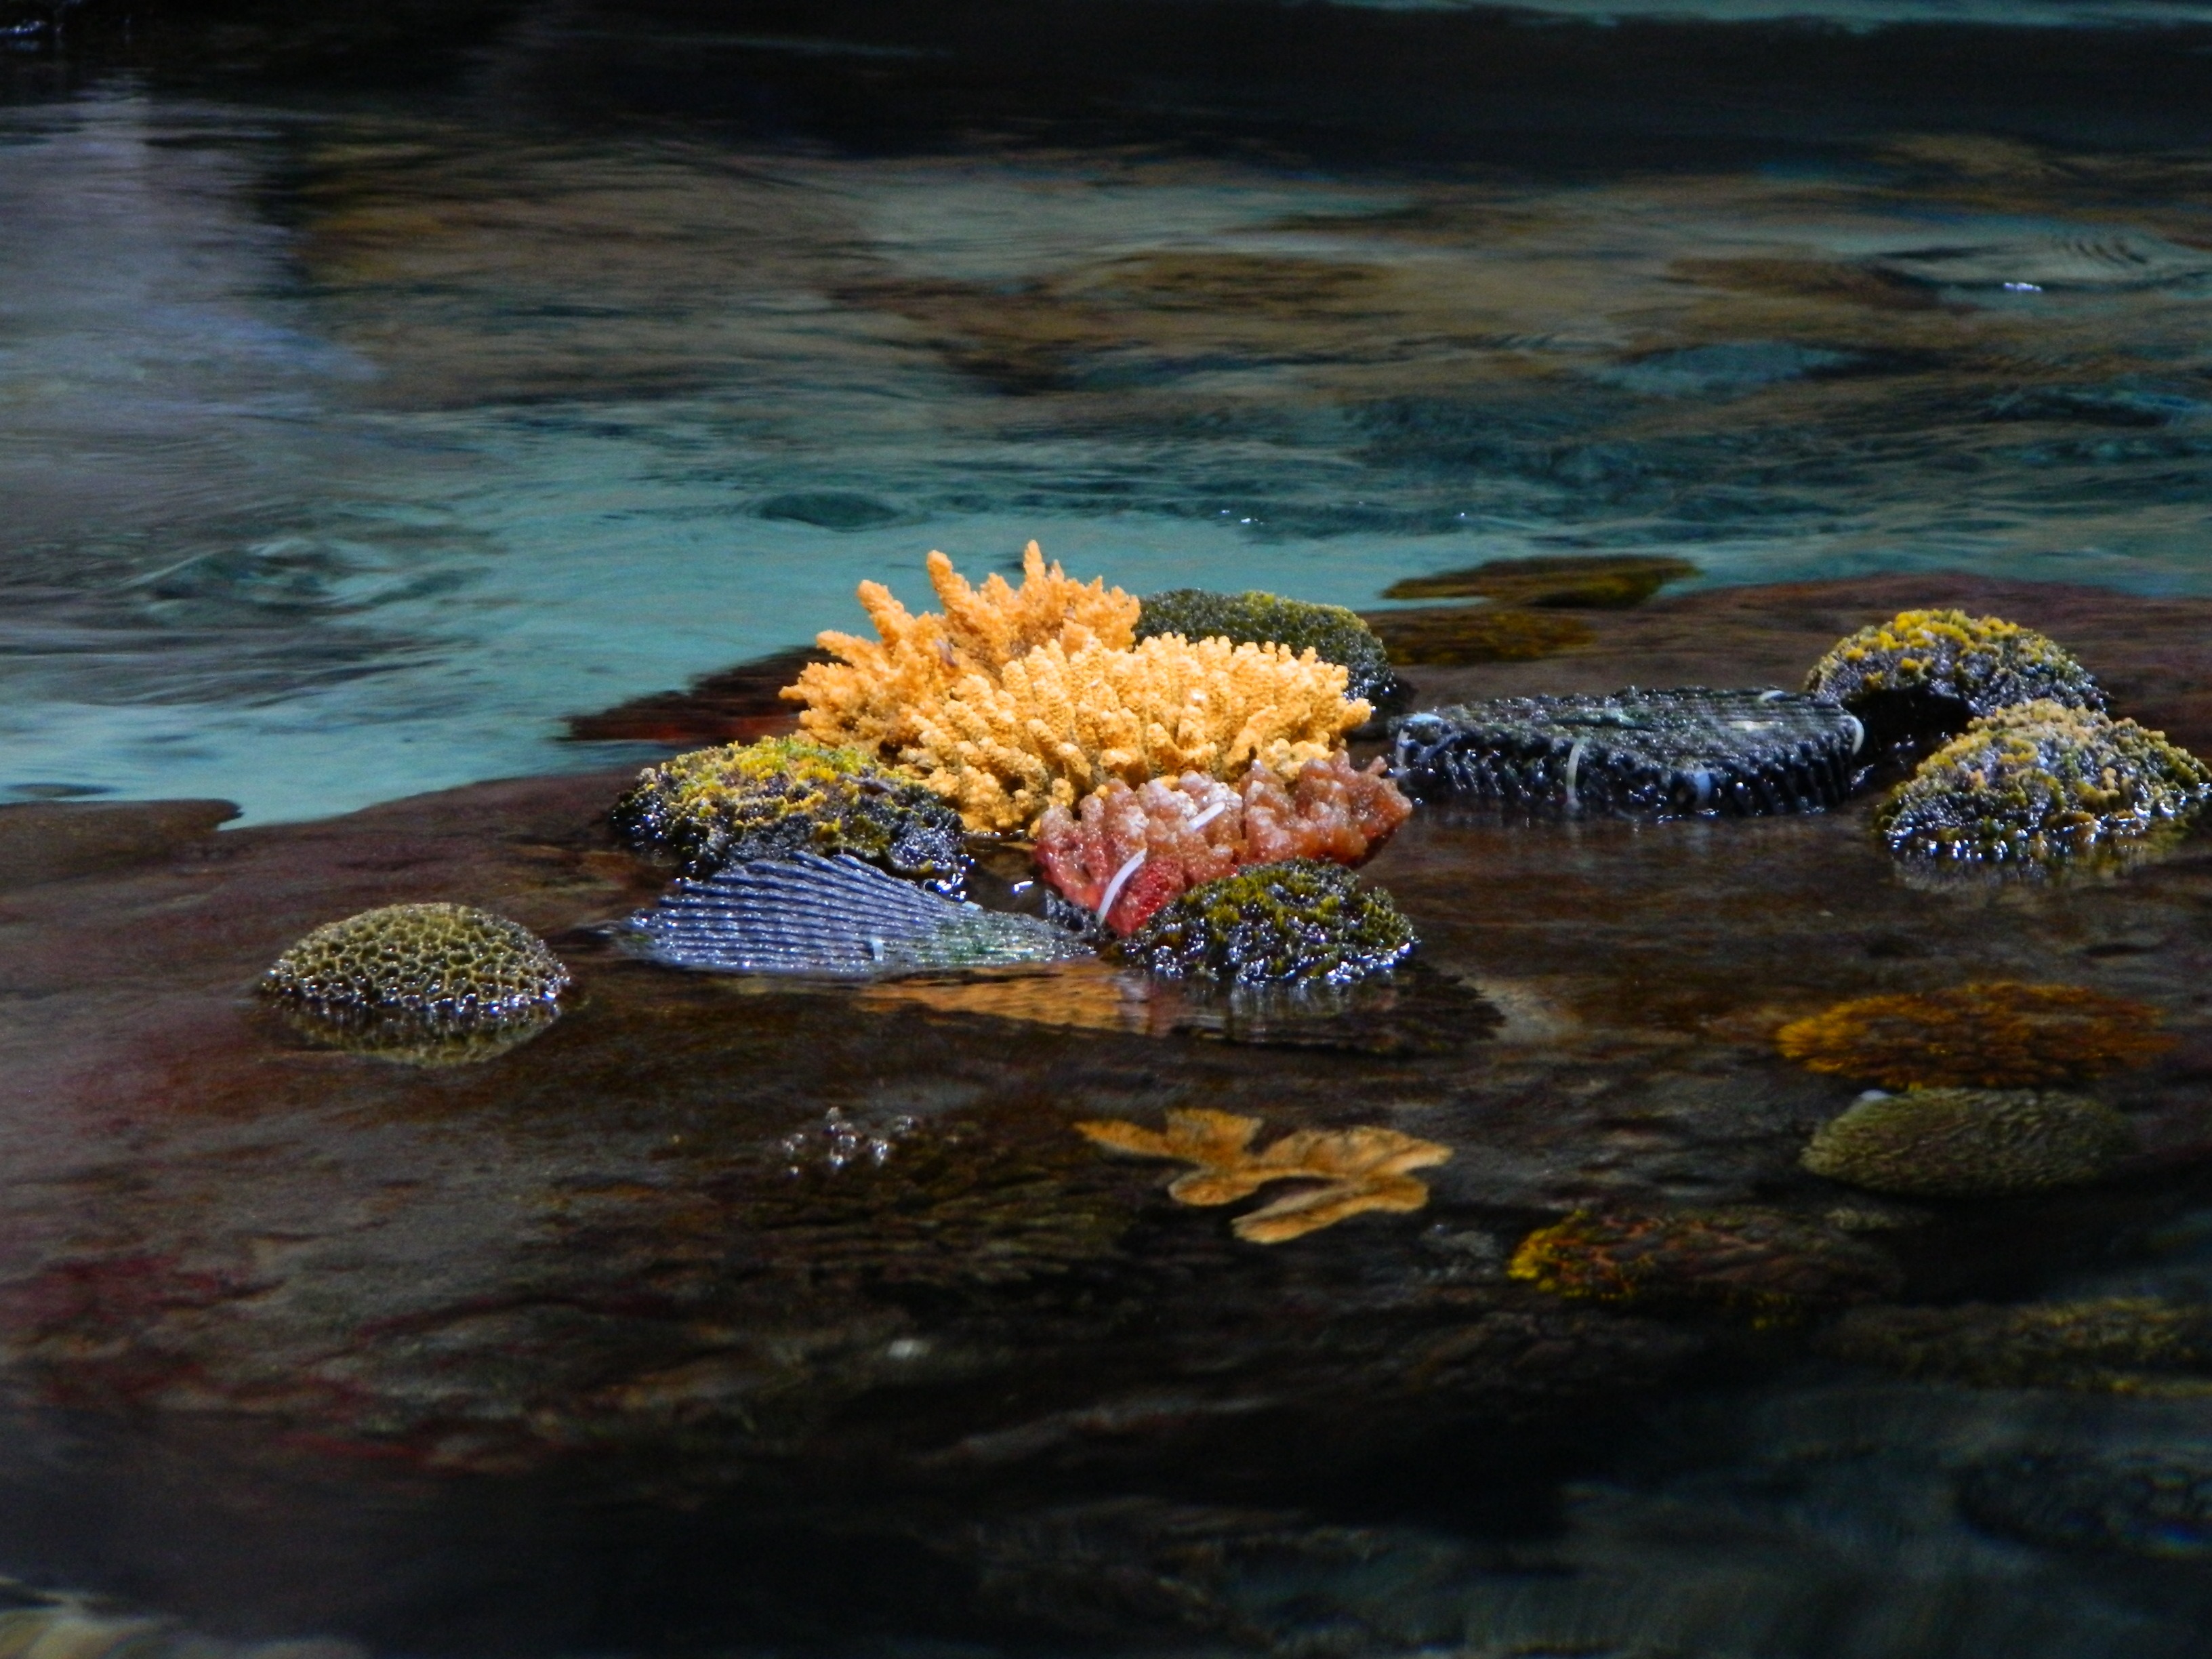
sea, coast, water, nature, rock, ocean, shore, river, underwater, reflection, coral, coral reef, plants, painting, aqua, tide pool, marine biology, sea holly flower